Africa–Soviet Union relations

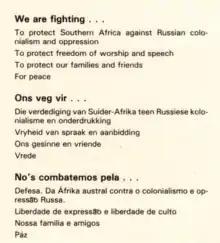
Apartheid-era propaganda leaflet issued to South African military personnel in the 1980s. The pamphlet decries "Russian colonialism and oppression".

Soviet foreign policy in Somalia and Ethiopia was based on the Horn of Africa's strategic location for international trade and shipping as well as its military importance. Neither country followed the Kremlin's directives unquestioningly.